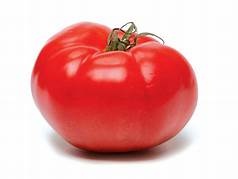
Label: tomato